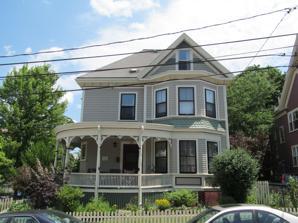
Building: C. C. Crowell House
Country: United States of America
Year built: 1890
Historic house in Massachusetts, United States United States historic place C. C. Crowell House U.S. National Register of Historic Places C. C. Crowell House Show map of Massachusetts Show map of the United States Location 85 Benton Rd., Somerville, Massachusetts Coordinates 42°23′22.96″N 71°6′16.67″W / 42.3897111°N 71.1046306°W / 42.3897111; -71.1046306 Area less than one acre Built c. 1890 ( 1890 ) Architectural style Queen Anne MPS Somerville MPS NRHP reference No. 89001236 Added to NRHP September 18, 1989 The C. C. Crowell House is a historic house in Somerville, Massachusetts .  Built about 1890, it is a good example of Queen Anne Victorian architecture built from a pattern book design.  The house was listed on the National Register of Historic Places in 1989. Description and history The C. C. Crowell House is located in Somerville's central Spring Hill neighborhood, at the southeast corner of Benton Road and Hudson Street.  It is a 2 + 1 ⁄ 2 -story wood-frame structure, with a gabled roof and mostly clapboarded exterior.   The house is laid out in cross gable style, with a semicircular porch facing the street corner.  The porch is decorated with turned posts, jigsaw struts, and a carved frieze.  The upper levels are decorated with bands of cut shingles, and the extended eaves are decorated with modillions. There are two-story polygonal window bays projecting on both street-facing facades, with wood panels below the first floor windows, and decorative shingling between the floors. The house was built about 1890; its first documented occupant was C. C. Crowell, a printer.  The house bears some resemblance to the Lemuel Snow, Jr., House next door, whose massing and scale are similar.  Both appear to have elements taken from pattern books, although those of this house are of a lighter character than those of its neighbor. See also National Register of Historic Places listings in Somerville, Massachusetts References